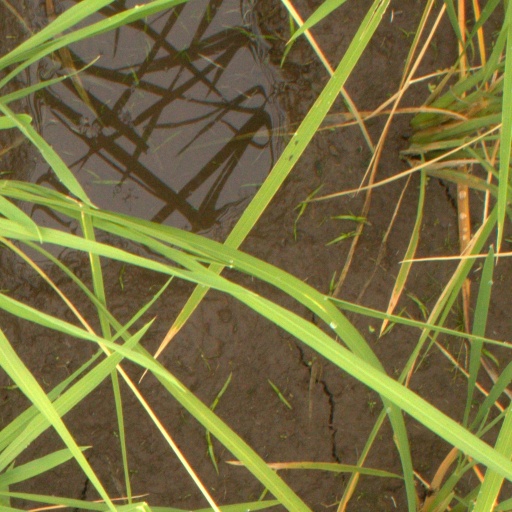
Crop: rice